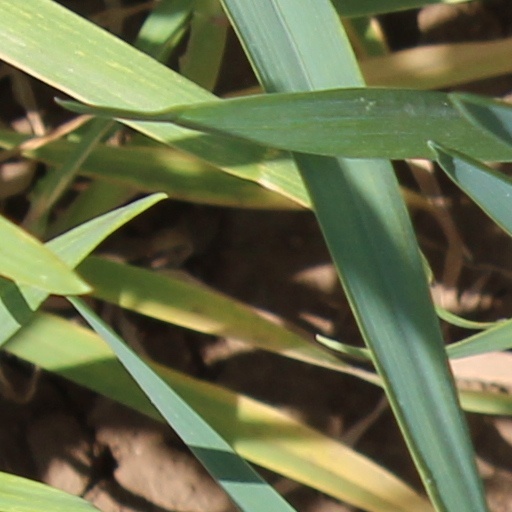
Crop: wheat